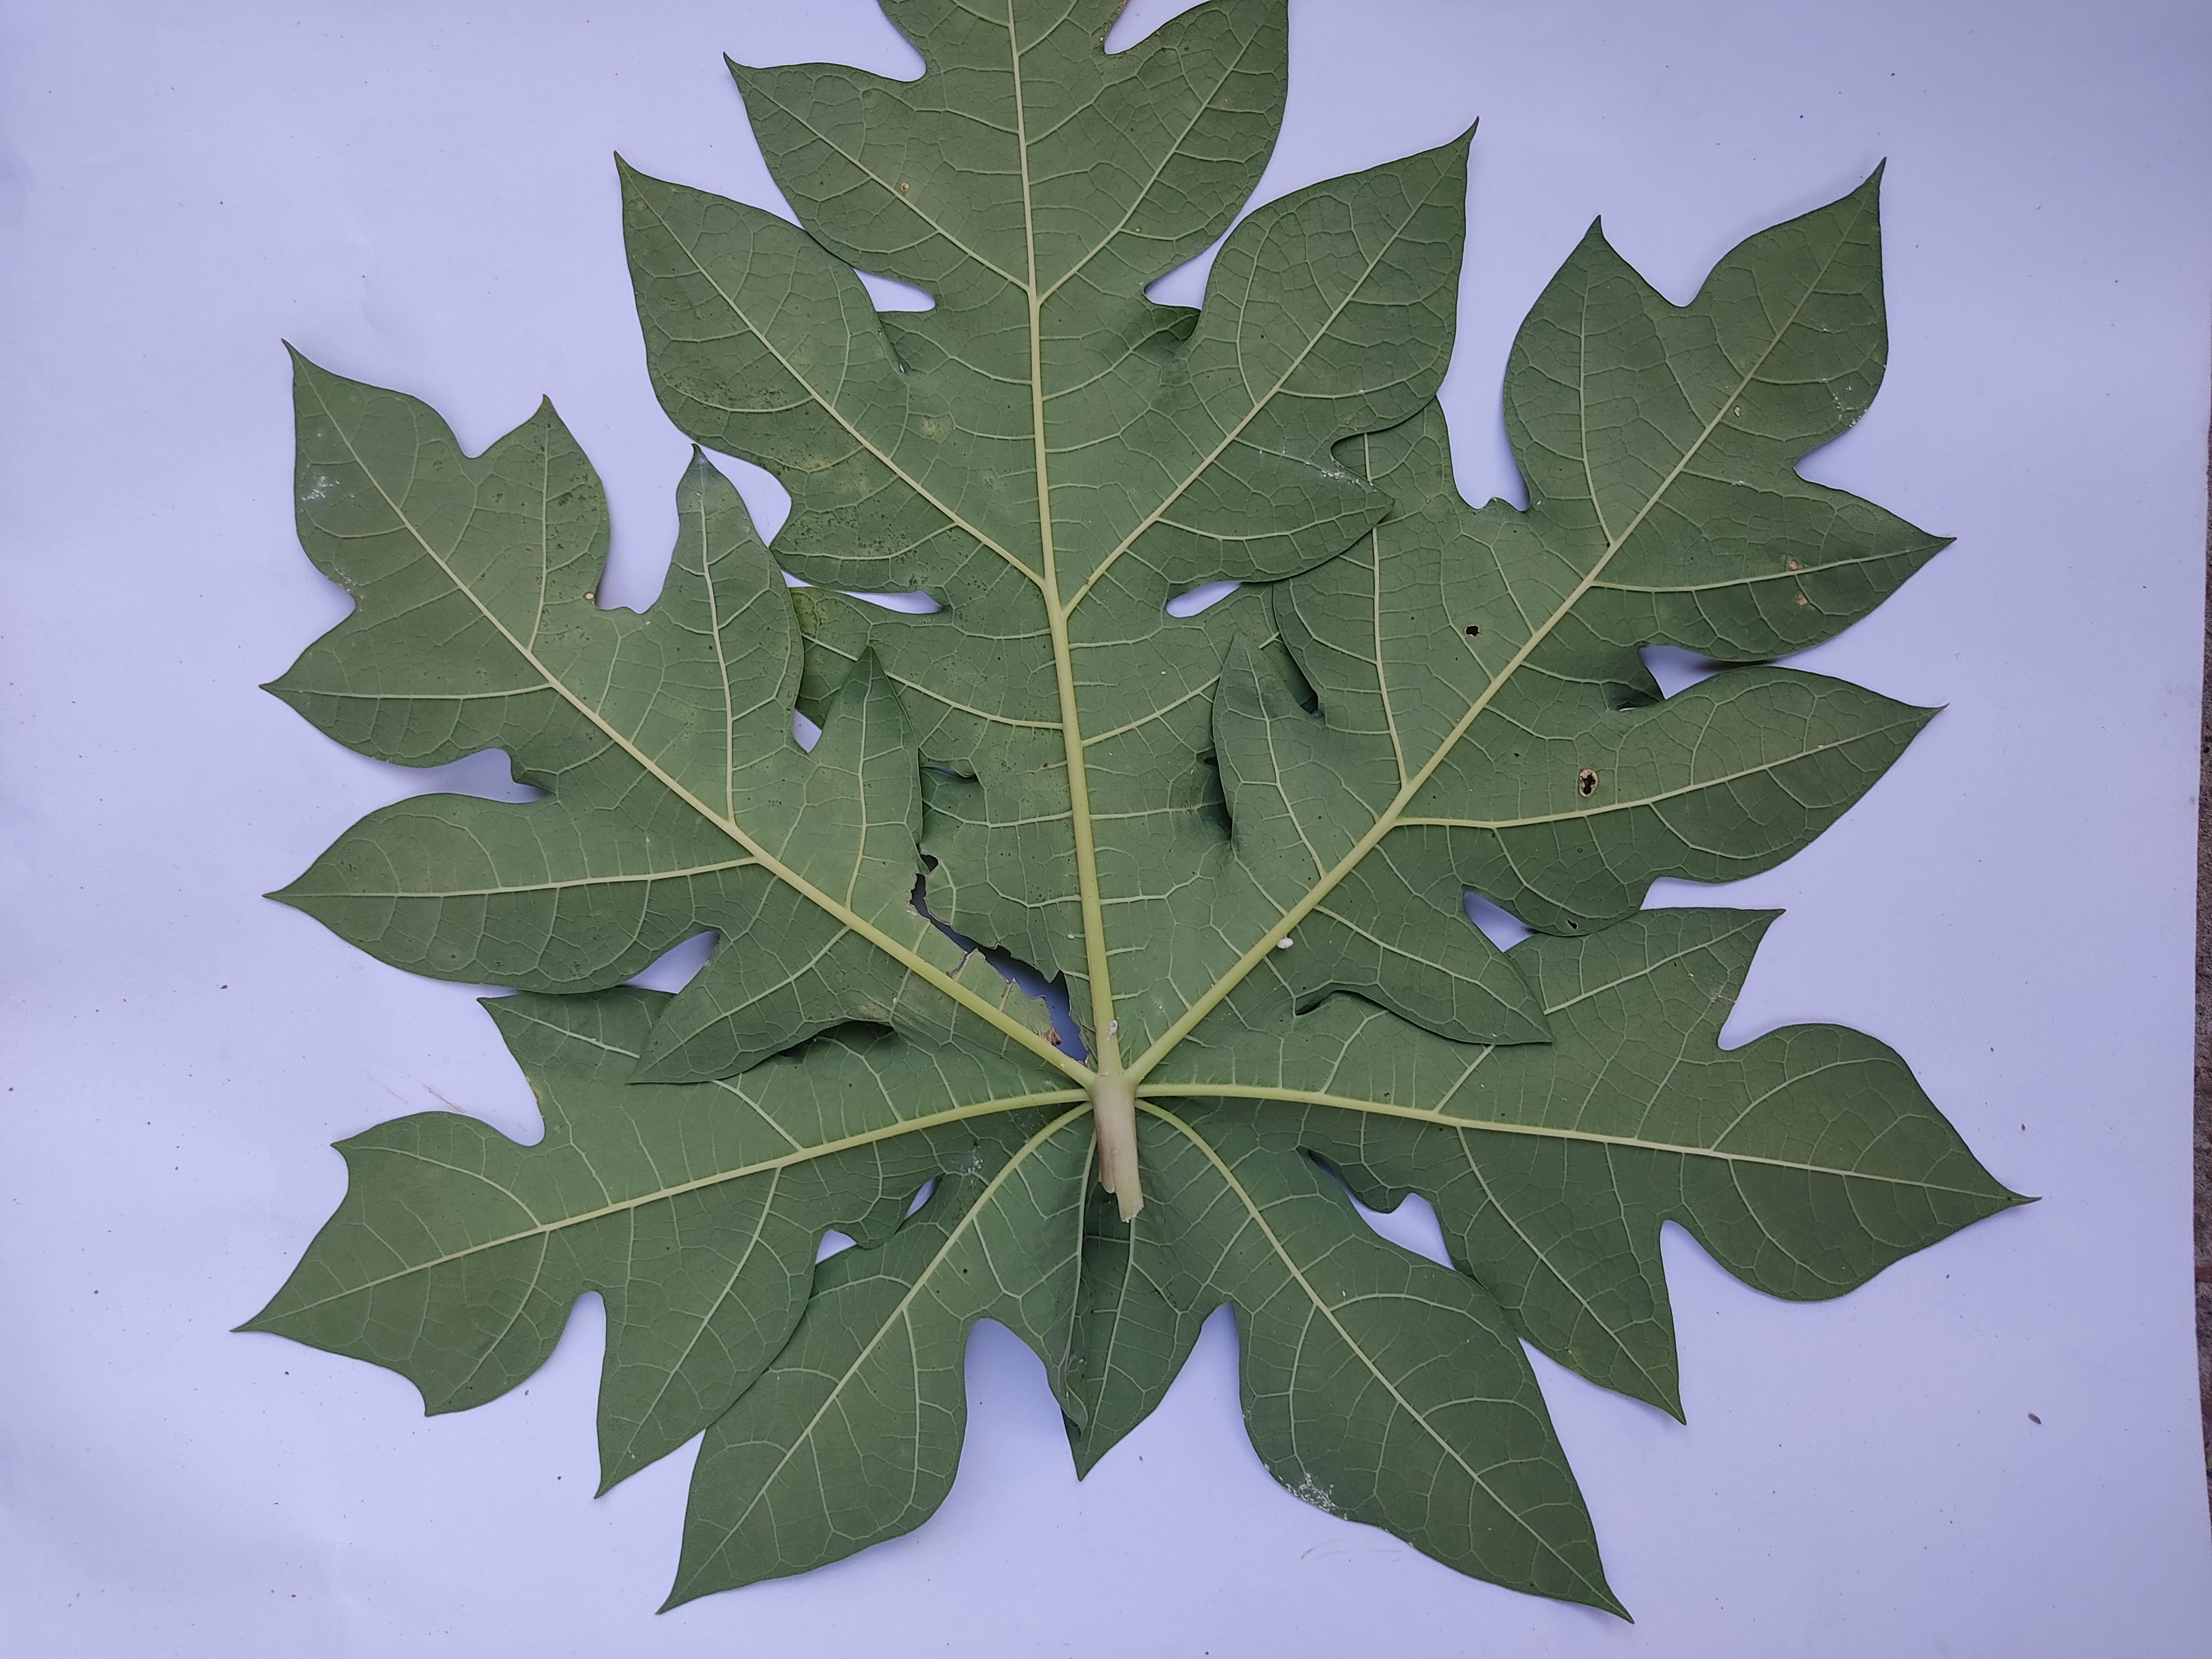
Label: Mealybug